Jan Shrem

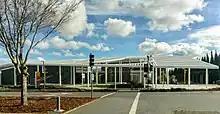
Manetti Shrem Museum of Art

After retiring from the publishing business, Shrem relocated to the Napa Valley, where he established Clos Pegase Winery in 1983. In cooperation with the San Francisco Museum of Modern Art, he conducted an architectural design competition for a winery building. Out of 96 entries, the winner was Michael Graves, who would design the postmodern Clos Pegase Winery building, which opened in 1987.